Rand Paul

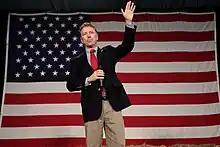
Paul speaking at a campaign rally in Des Moines, Iowa, October 2015

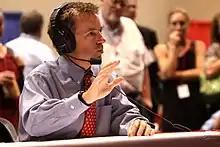
Paul being interviewed by Jerry Doyle at Liberty Political Action Conference (LPAC) 2011 in Reno, Nevada, September 16, 2011

Paul was considered a potential candidate for the Republican nomination for the presidency of the United States since at least January 2013. He delivered the Tea Party response to President Barack Obama's State of the Union address on February 13, 2013, while Marco Rubio gave the official Republican response. This prompted some pundits to call that date the start of the 2016 Republican primaries. That year, he spoke at the Conservative Political Action Conference in Washington D.C., where he won the 2016 presidential straw poll. Paul went on to win the straw poll for the next two years as well, leading to some considering Paul to be a front runner for the nomination, although CPAC attendees are typically considered younger and more libertarian-minded than average Republican voters.